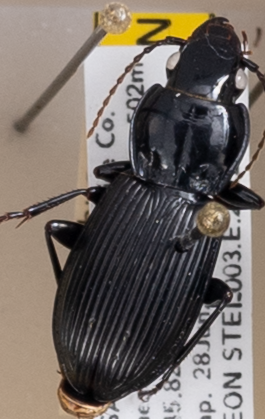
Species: Pterostichus novus
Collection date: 2022-06-28
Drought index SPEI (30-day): -1.498
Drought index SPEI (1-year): -0.086
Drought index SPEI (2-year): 0.03